Benjamín Labatut

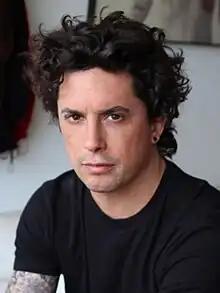
Labatut in 2014

Labatut was born in Rotterdam, Netherlands. He spent his childhood in The Hague, Buenos Aires, and Lima. He moved to Santiago at the age of 14.